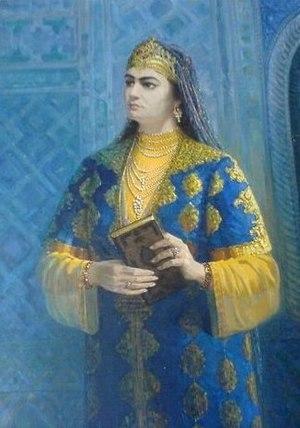
Nadira est une poétesse ouzbèke.